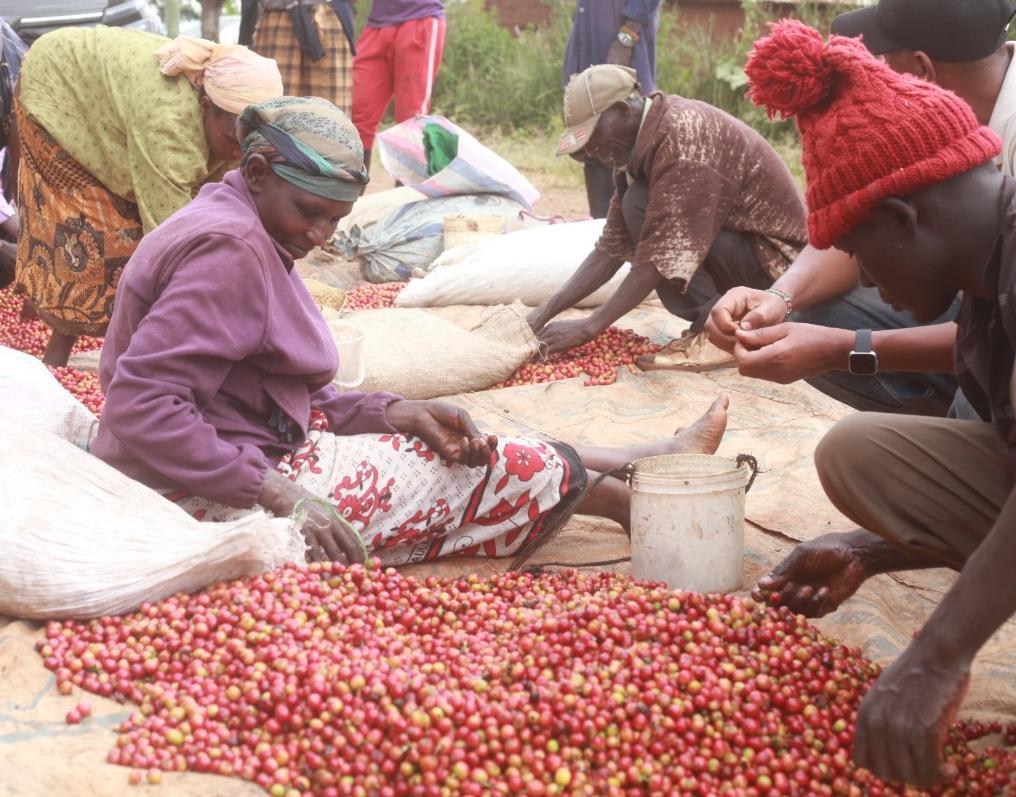
Wakulima wa zao la biashara aina ya kahawa wanaofanya shughuli zao vijijini sasa wamezivuna na wanaendelea kuzichambua, ili kuondoa yale makapi yote na baadaye kuzichakata kwa namna ya kiasili na kupata bidhaa wanayouza masoko ya hukohuko.